Lenten shrouds

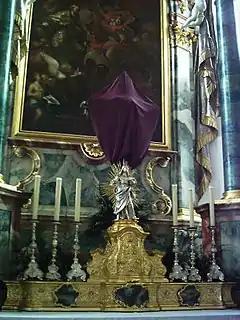
An altar cross veiled during Holy Week

Lenten shrouds are veils used to cover crucifixes, icons and some statues during Passiontide with some exceptions of those showing the suffering Christ, such as the stations of the Via Crucis or the Man of Sorrows, with purple or black cloths begins on the Saturday before the Passion Sunday. The cross is unveiled during its veneration on Good Friday while all the other Lenten shrouds are taken off during the Easter Vigil. The use of Lenten shrouds occurs in churches of the Catholic, Lutheran, and Anglican denominations.